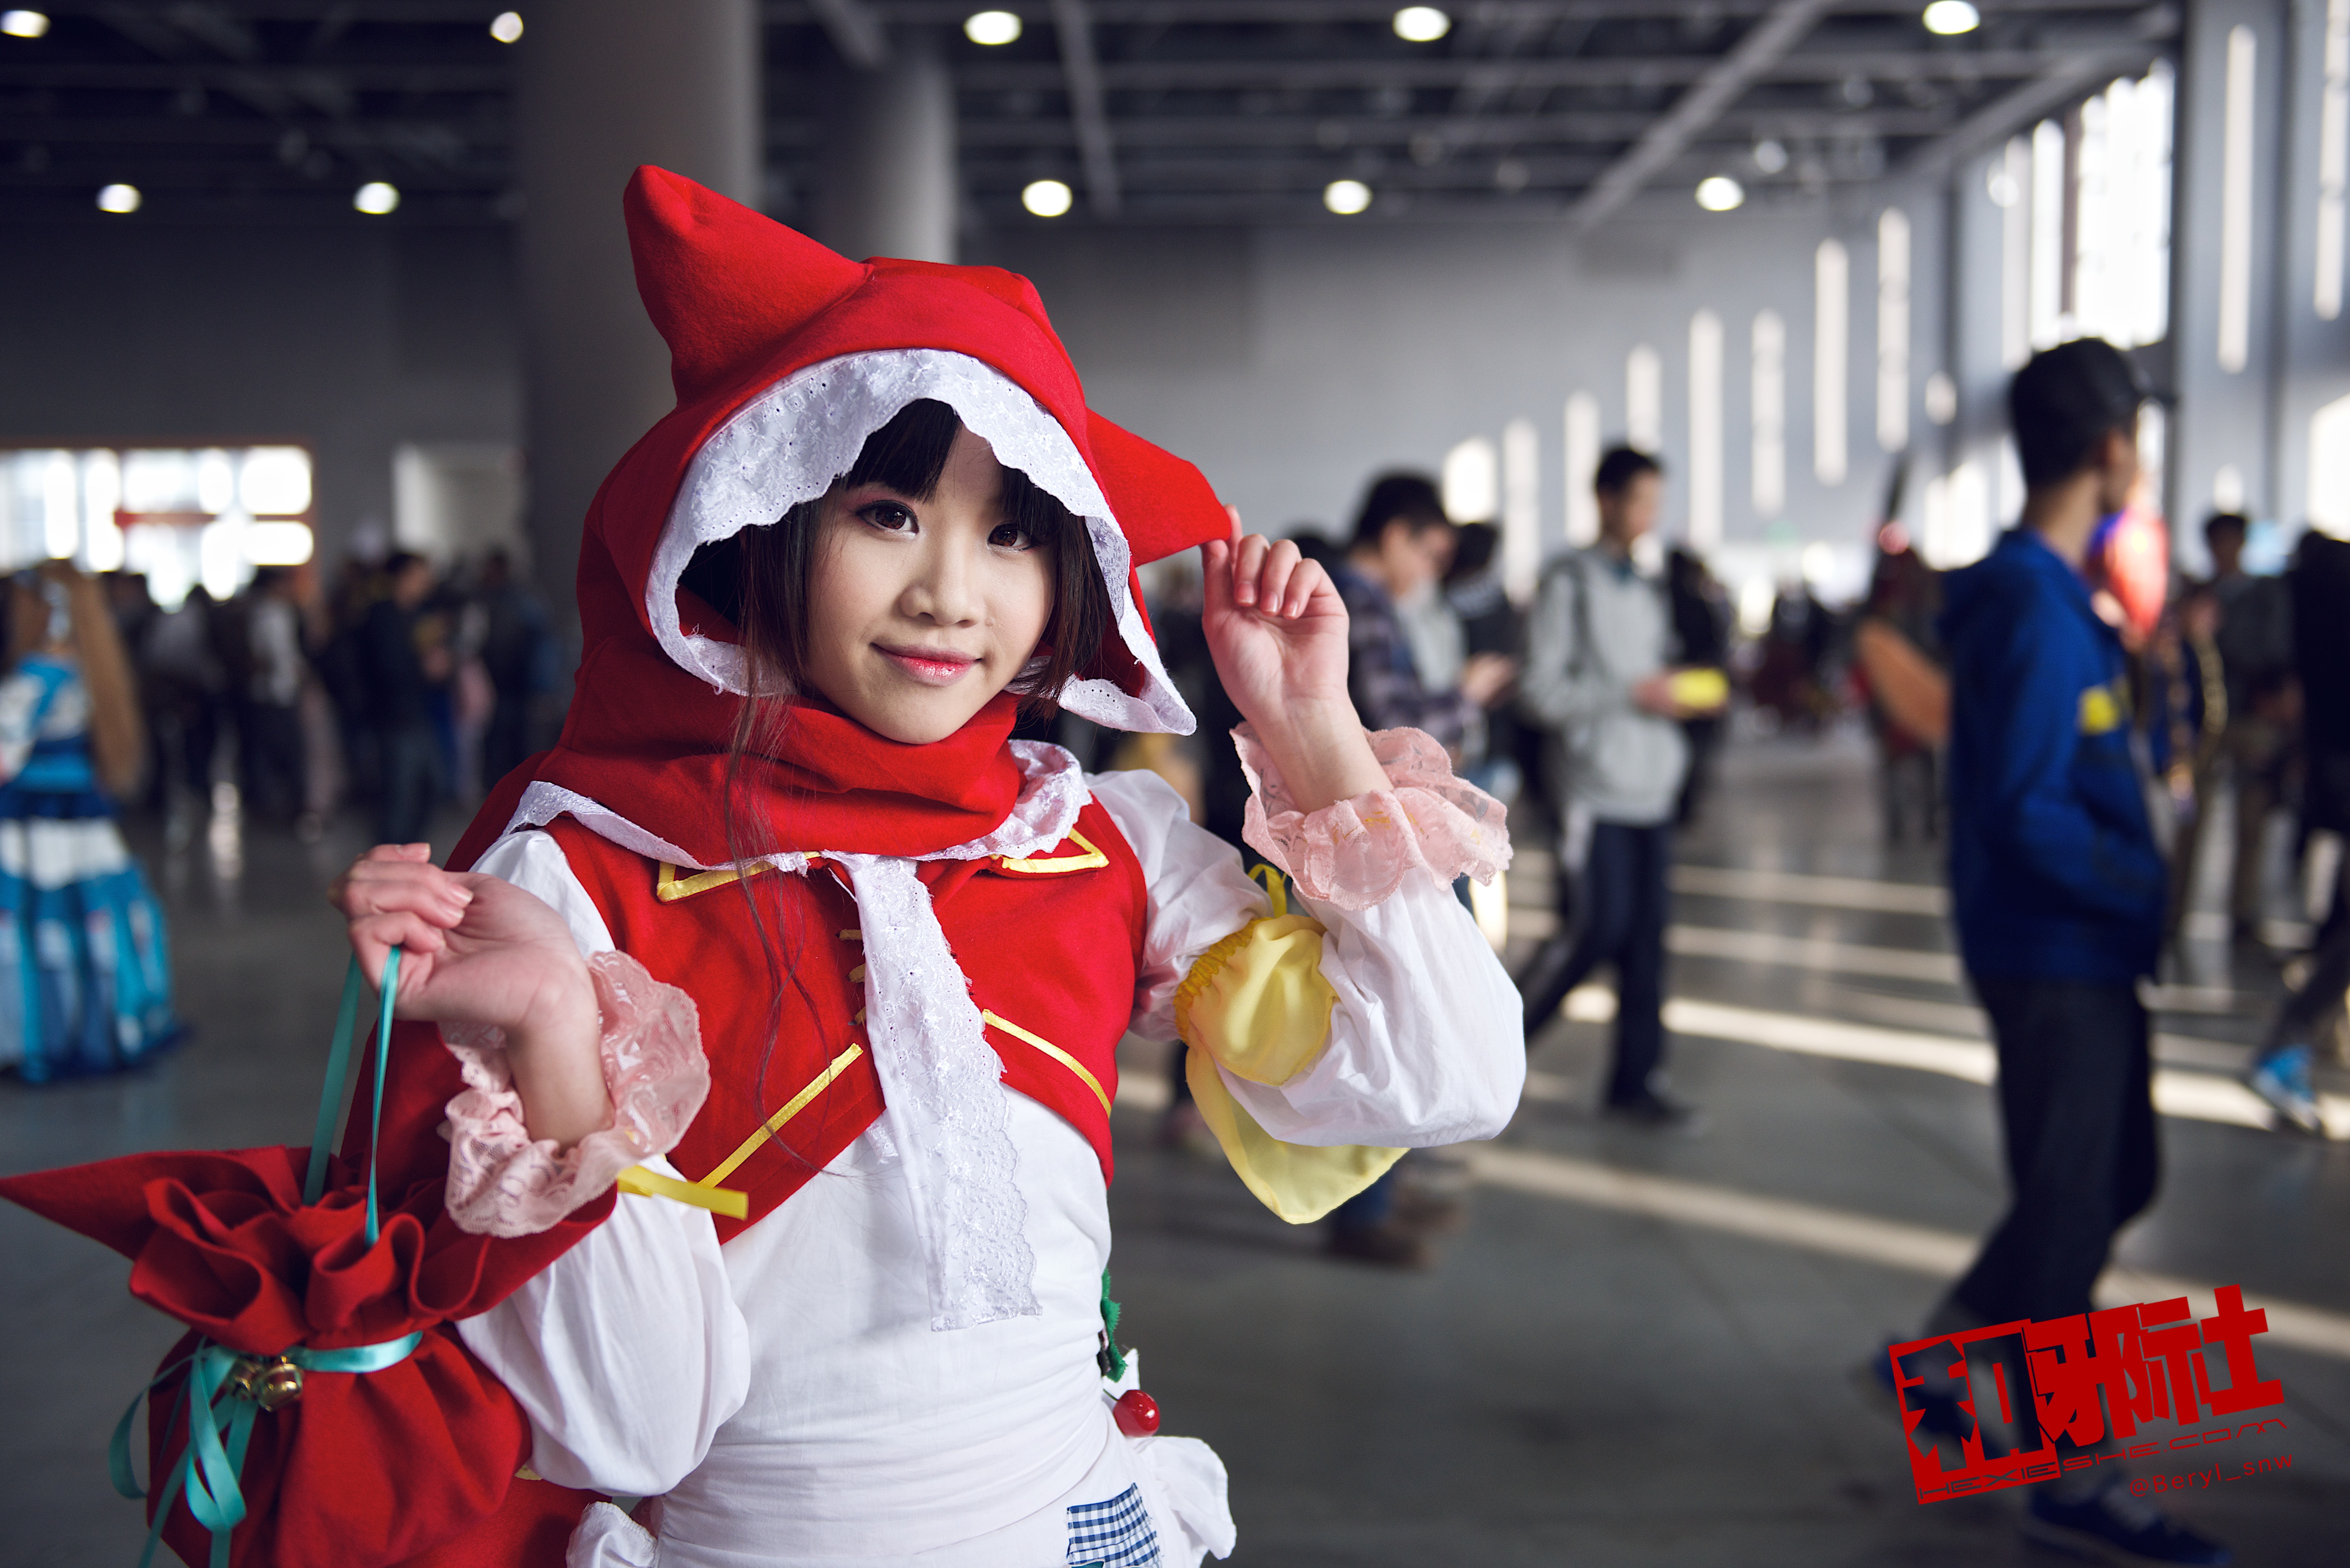
girl, play, cute, portrait, nikon, clothing, cosplay, girls, japanese, f28, 2470, costume, d800e, anime, comic, comiccon, convention